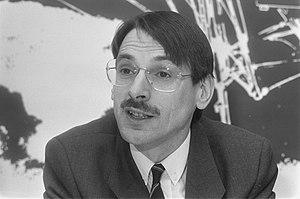
Jozef « Jo » Marie Mathias Ritzen, né le 3 octobre 1945 à Heerlen, est un homme politique et universitaire néerlandais membre du Parti travailliste, ancien ministre de l'Éducation des Pays-Bas.